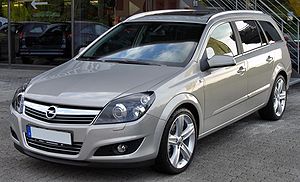
Opel Astra H / Modelvarianter
Opel Astra H er en personbilsmodel fra Opel og efterfølgeren for Astra G. Den blev introduceret i april 2004. Efterfølgeren Astra J kom på markedet i december 2009, men Astra H kan stadigvæk købes i Danmark, dog kun stationcarudgaven og med valg mellem 1,6-liters benzinmotoren med 115 hk og 1,7-liters dieselmotoren med 110 hk.